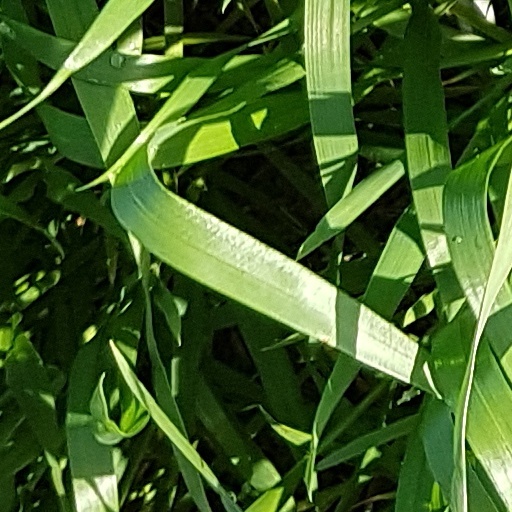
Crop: wheat